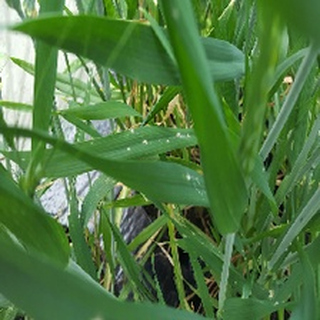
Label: wheat_mildew